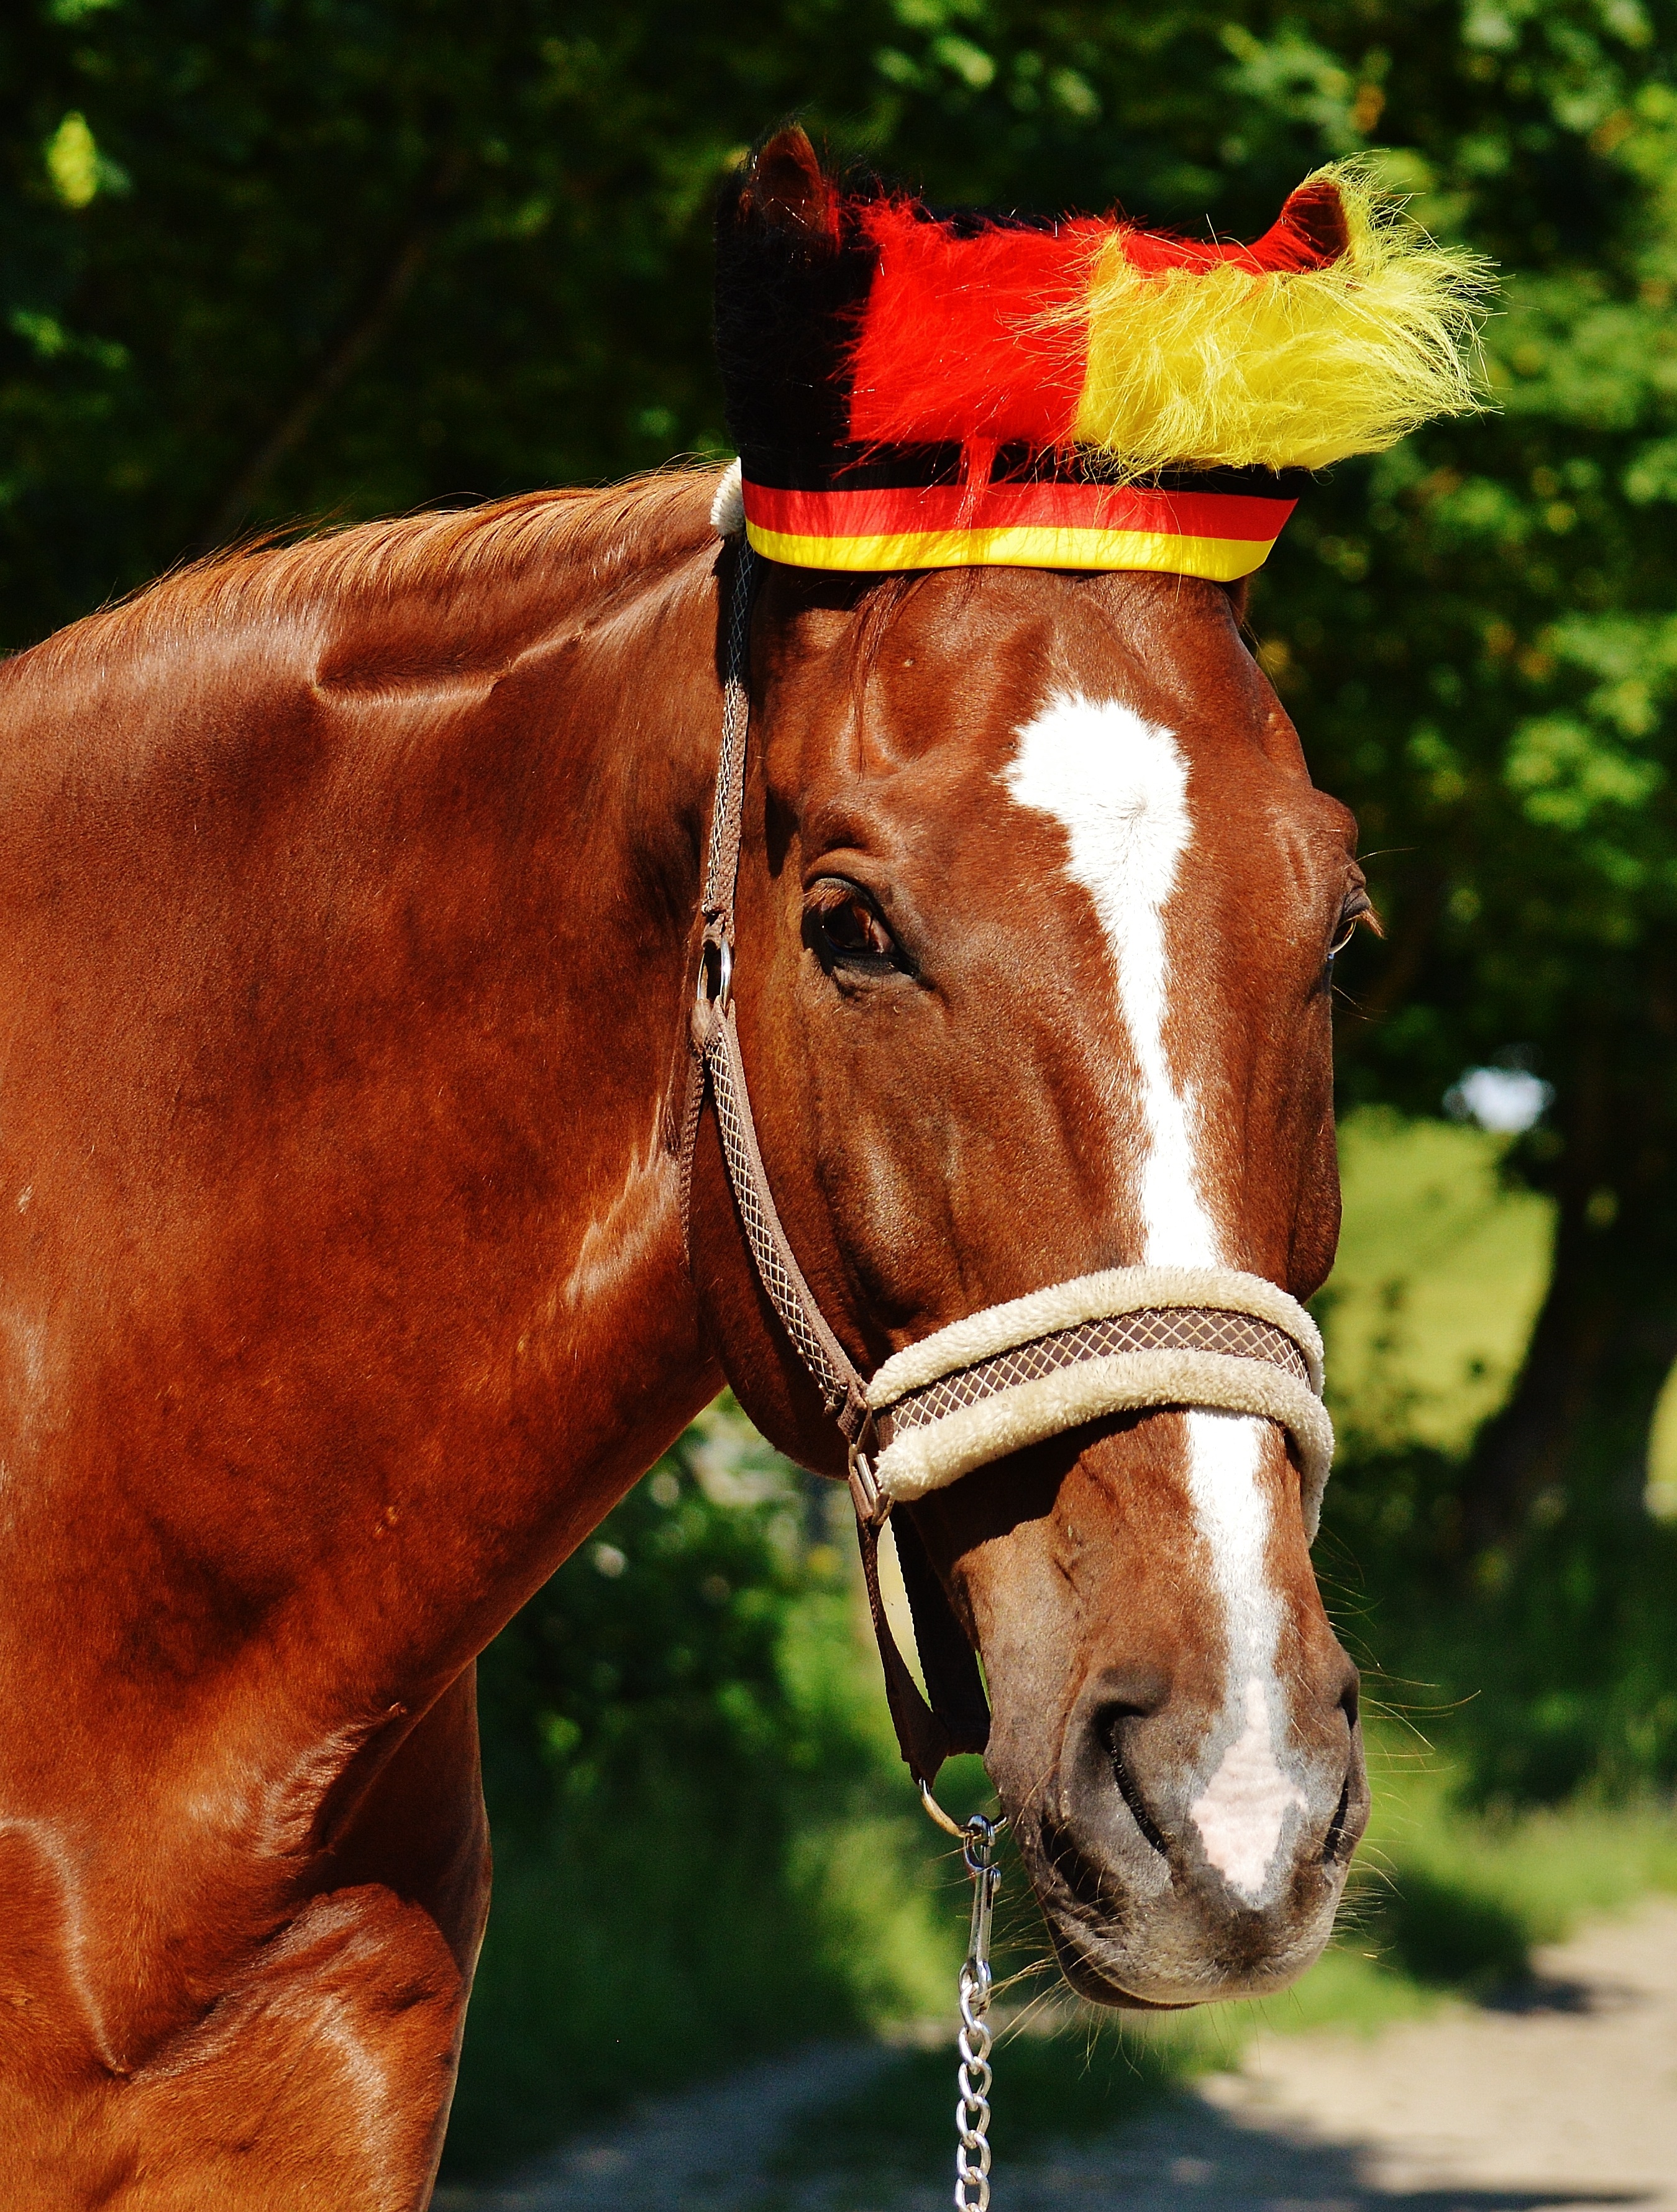
hair, sport, play, sweet, cute, france, horse, rein, mammal, stallion, mane, football, stadium, close up, bridle, 2016, competition, cap, em, funny, mare, germany, tournament, halter, world championship, european championship, horse like mammal, mustang horse, horse tack